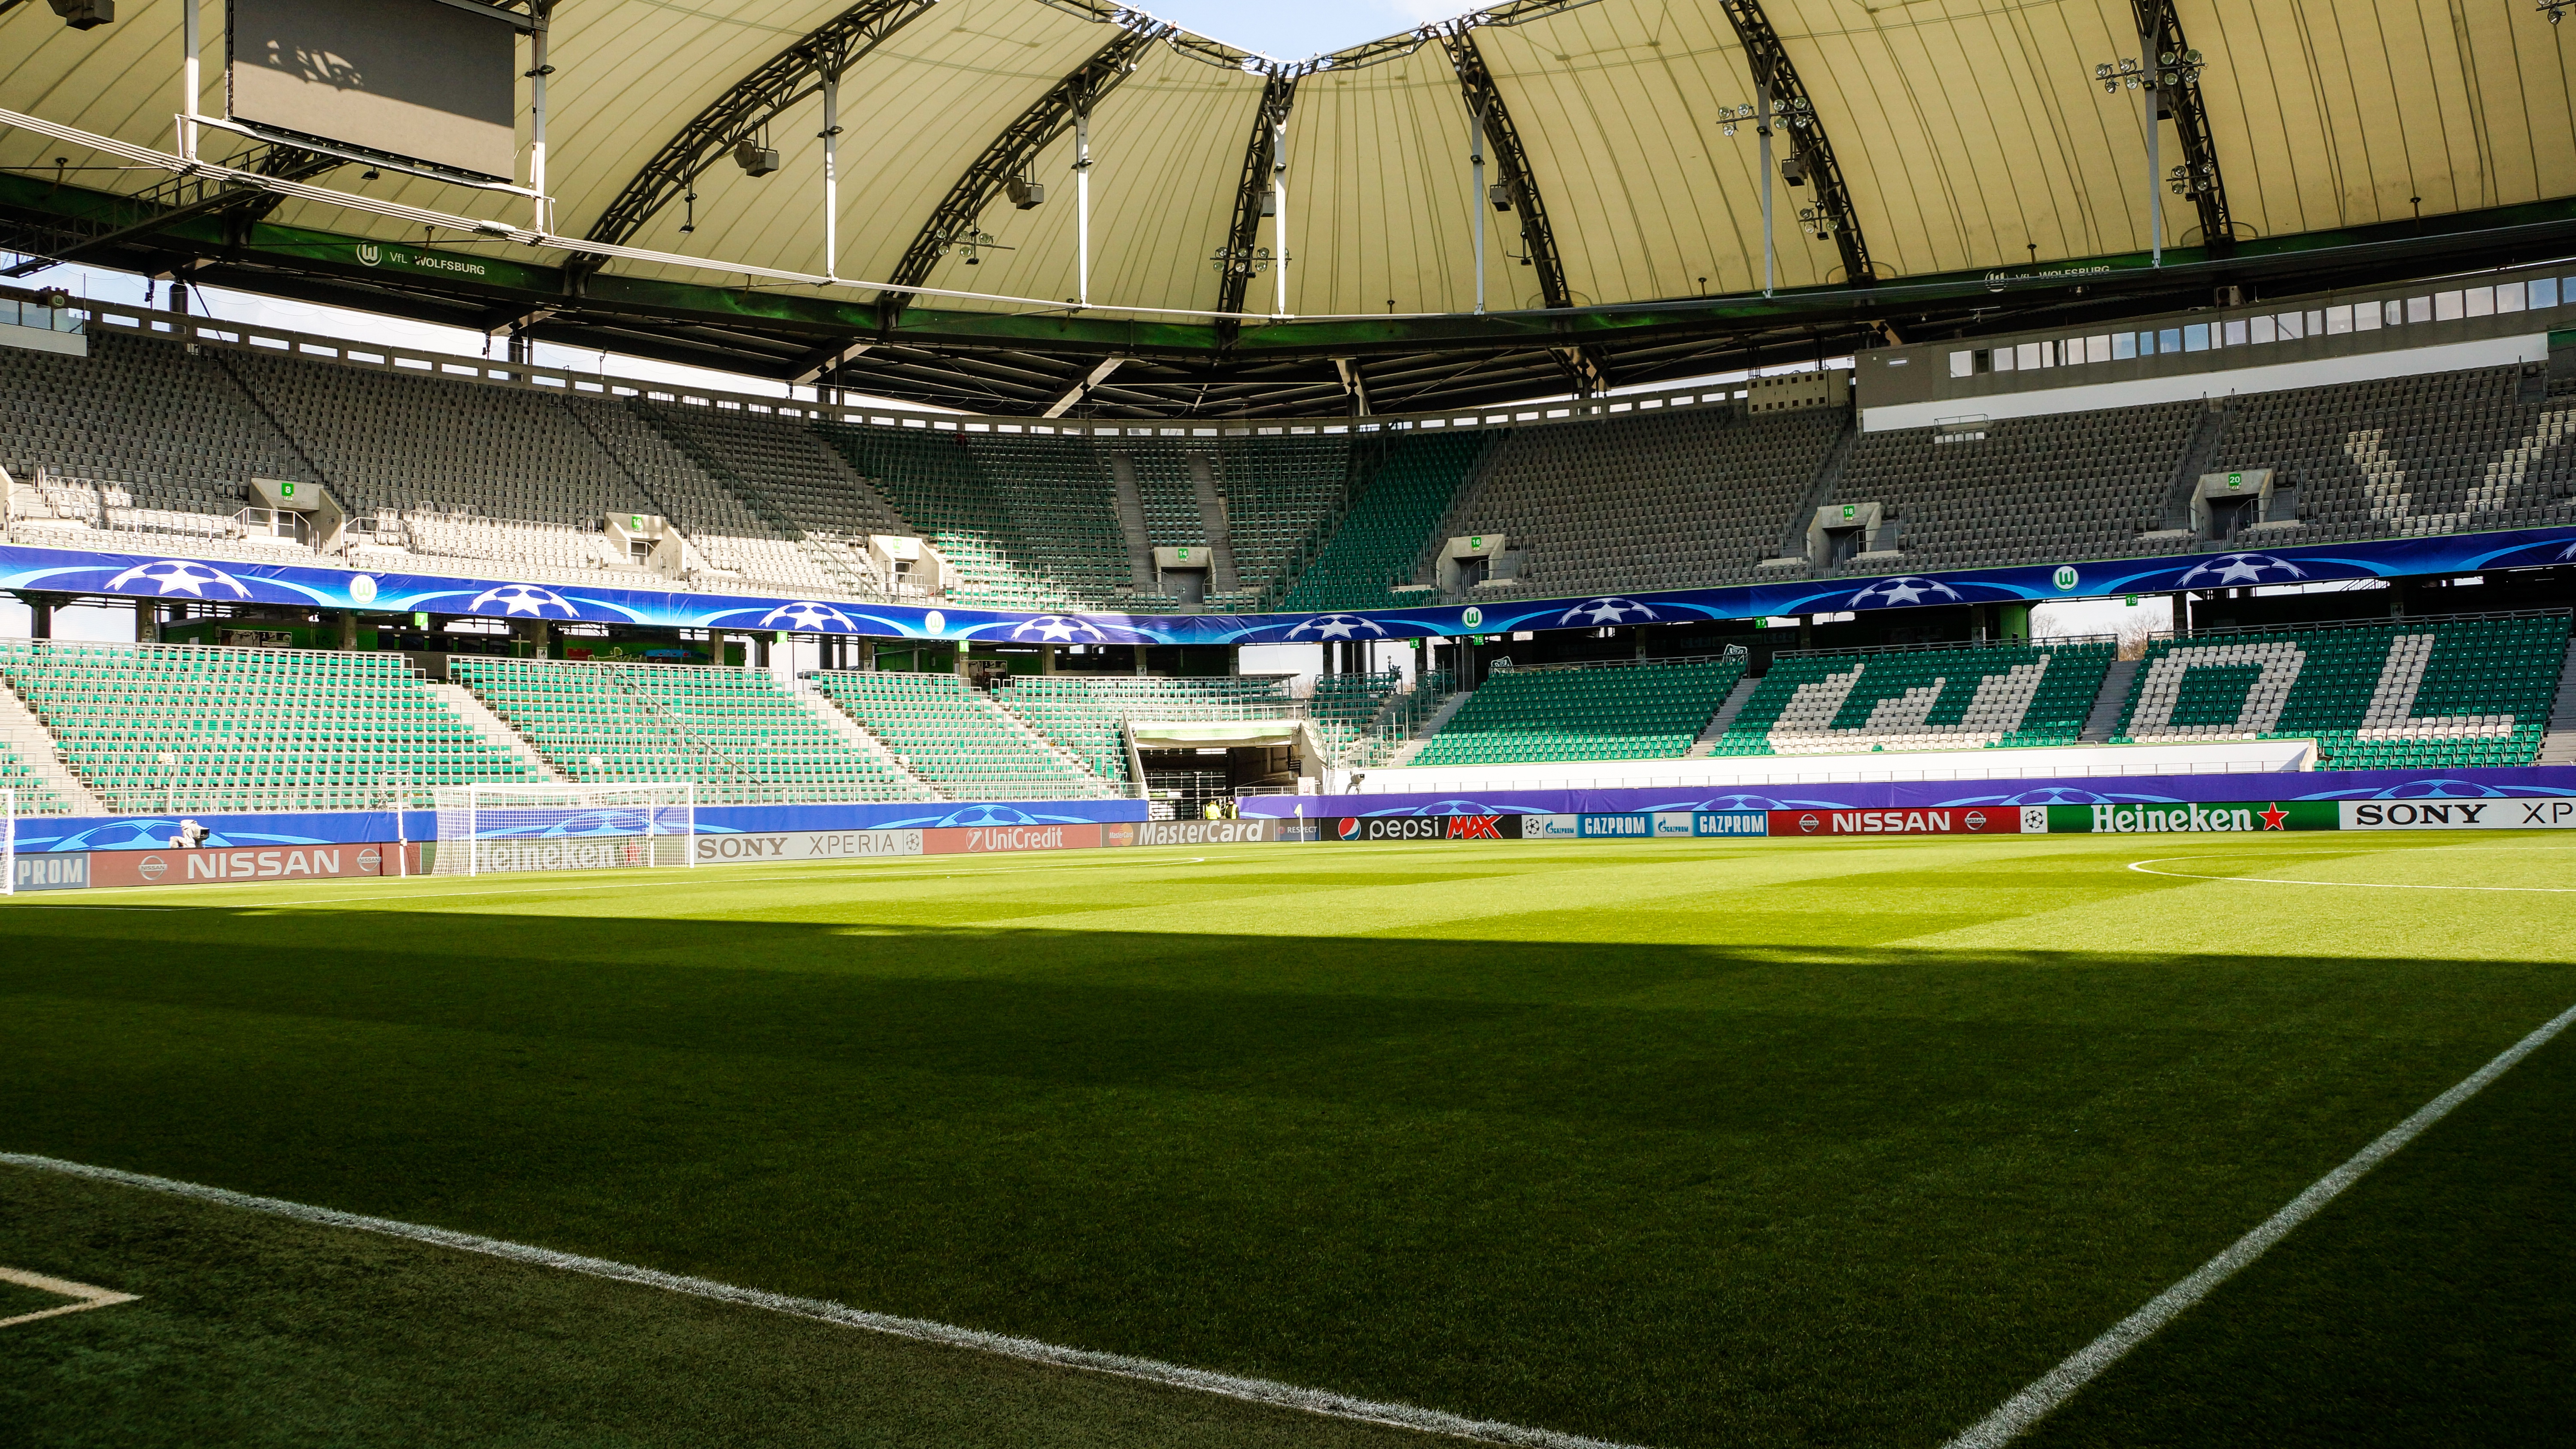
grass, structure, field, green, soccer, empty, football, stadium, player, baseball field, arena, wolfsburg, baseball park, vfl, geographical feature, sport venue, soccer specific stadium, arena football